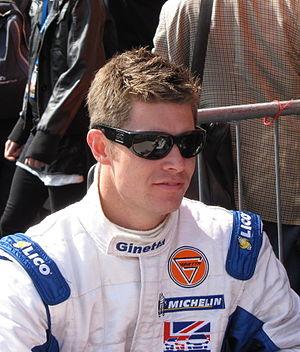
Guy Smith, né le 12 septembre 1974 à Beverley, est un pilote automobile anglais.